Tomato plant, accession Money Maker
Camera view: bottom (45 deg); turntable rotation: 270 degrees
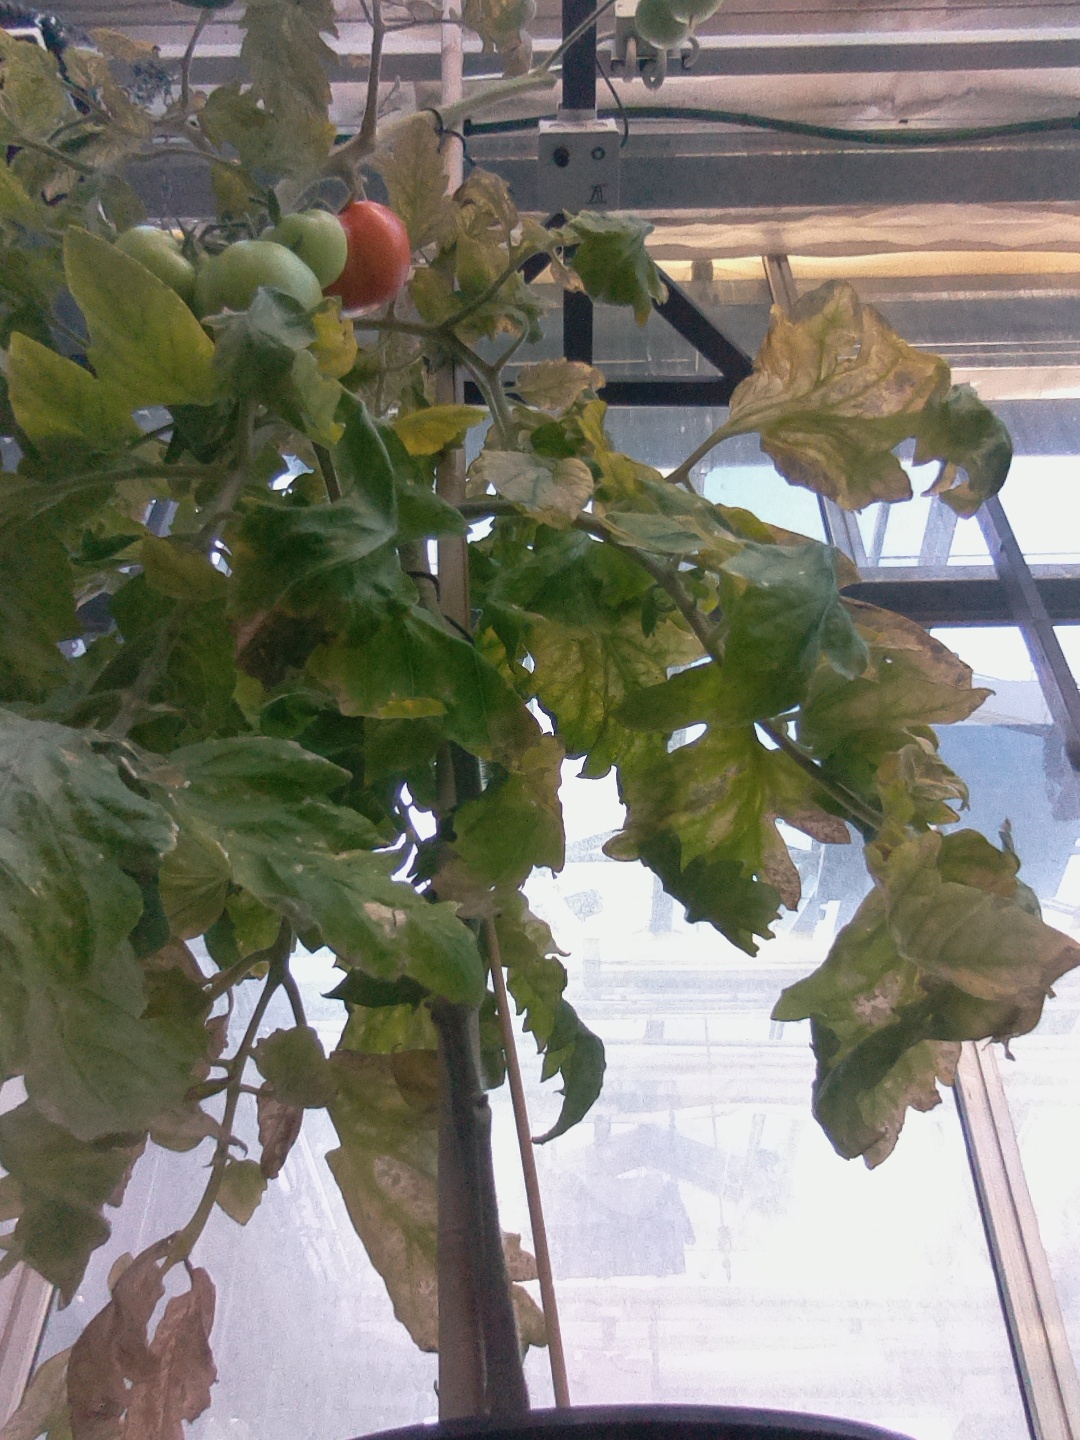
BBCH growth stage 81: 10%-20% of fruits show typical fully ripe color